Night in New Orleans

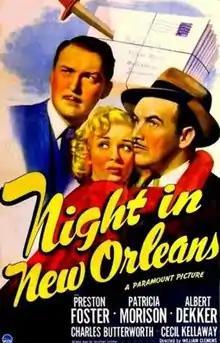
Theatrical release poster

Night in New Orleans is a 1942 American crime film directed by William Clemens and loosely adapted by Jonathan Latimer from the 1940 novel "Sing a Song of Homicide" by James R. Langham. The film stars Preston Foster, Patricia Morison, Albert Dekker, Charles Butterworth, Dooley Wilson and Paul Hurst. The film was released on July 1, 1942, by Paramount Pictures.